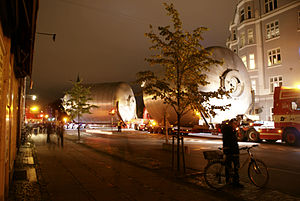
Carlsberg Byen / Galleri
Carlsberg, gærtanke flyttes fra Valby til Fredericia =
Carlsberg Byen er et område beliggende på grænsen mellem Valby og Vesterbro i København som siden 1847 har været hjemsted for bryggerigruppen Carlsberg. Området opstod i 1847, da J.C. Jacobsen grundlagde sit oprindelige bryggeri på området. Den første brygning skete den 11. november samme år og der har været uafbrudt produktion frem til 30. oktober 2008, hvor den sidste brygning blev gennemført. Det samlede område er på mere end 30 hektar og er nu under udvikling til en ny bydel med butikker, skoler og lejligheder.